Brumunddal

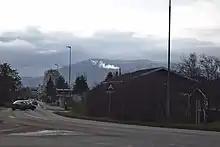
Downtown Brumunddal

The town has a population (2024) of 11,337 and a population density of . This makes it the largest settlement in all of Ringsaker Municipality.